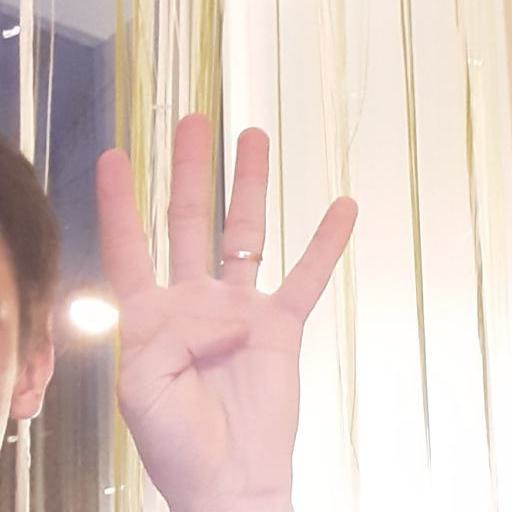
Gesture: four